NHL 07

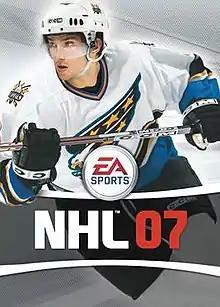
Alexander Ovechkin on the cover of "NHL 07"

NHL 07 is an ice hockey video game, which was released in 2006. The game improved the series' gameplay with more realistic features, such as stickhandling and a wider variety of controller schemes. As NHL 07 was released on the Xbox 360, this is the first game in the "NHL" series to be released on a seventh generation console. It was also the last NHL game to be released on the Xbox and the only installment to be released on the PlayStation Portable.